Fritz Wepper

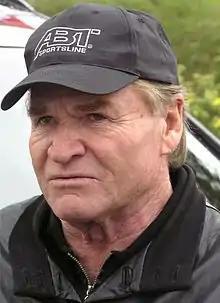
Wepper in 2006

Fritz Wepper (17 August 1941 – 25 March 2024) was a German film and television actor. He is best known for his role as Inspector Harry Klein in the long-running crime series "Derrick" (1974–1998). Wepper is also remembered for his roles in the films "Cabaret" (1972) and "The Bridge" (1959) and as Mayor Wöller in the TV series "Um Himmels Willen" (2002–2021).